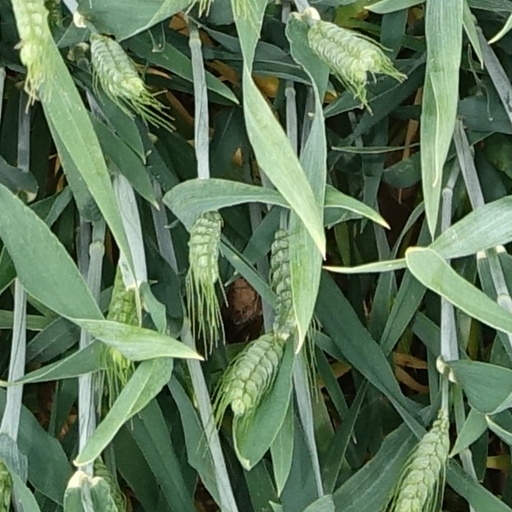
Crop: wheat